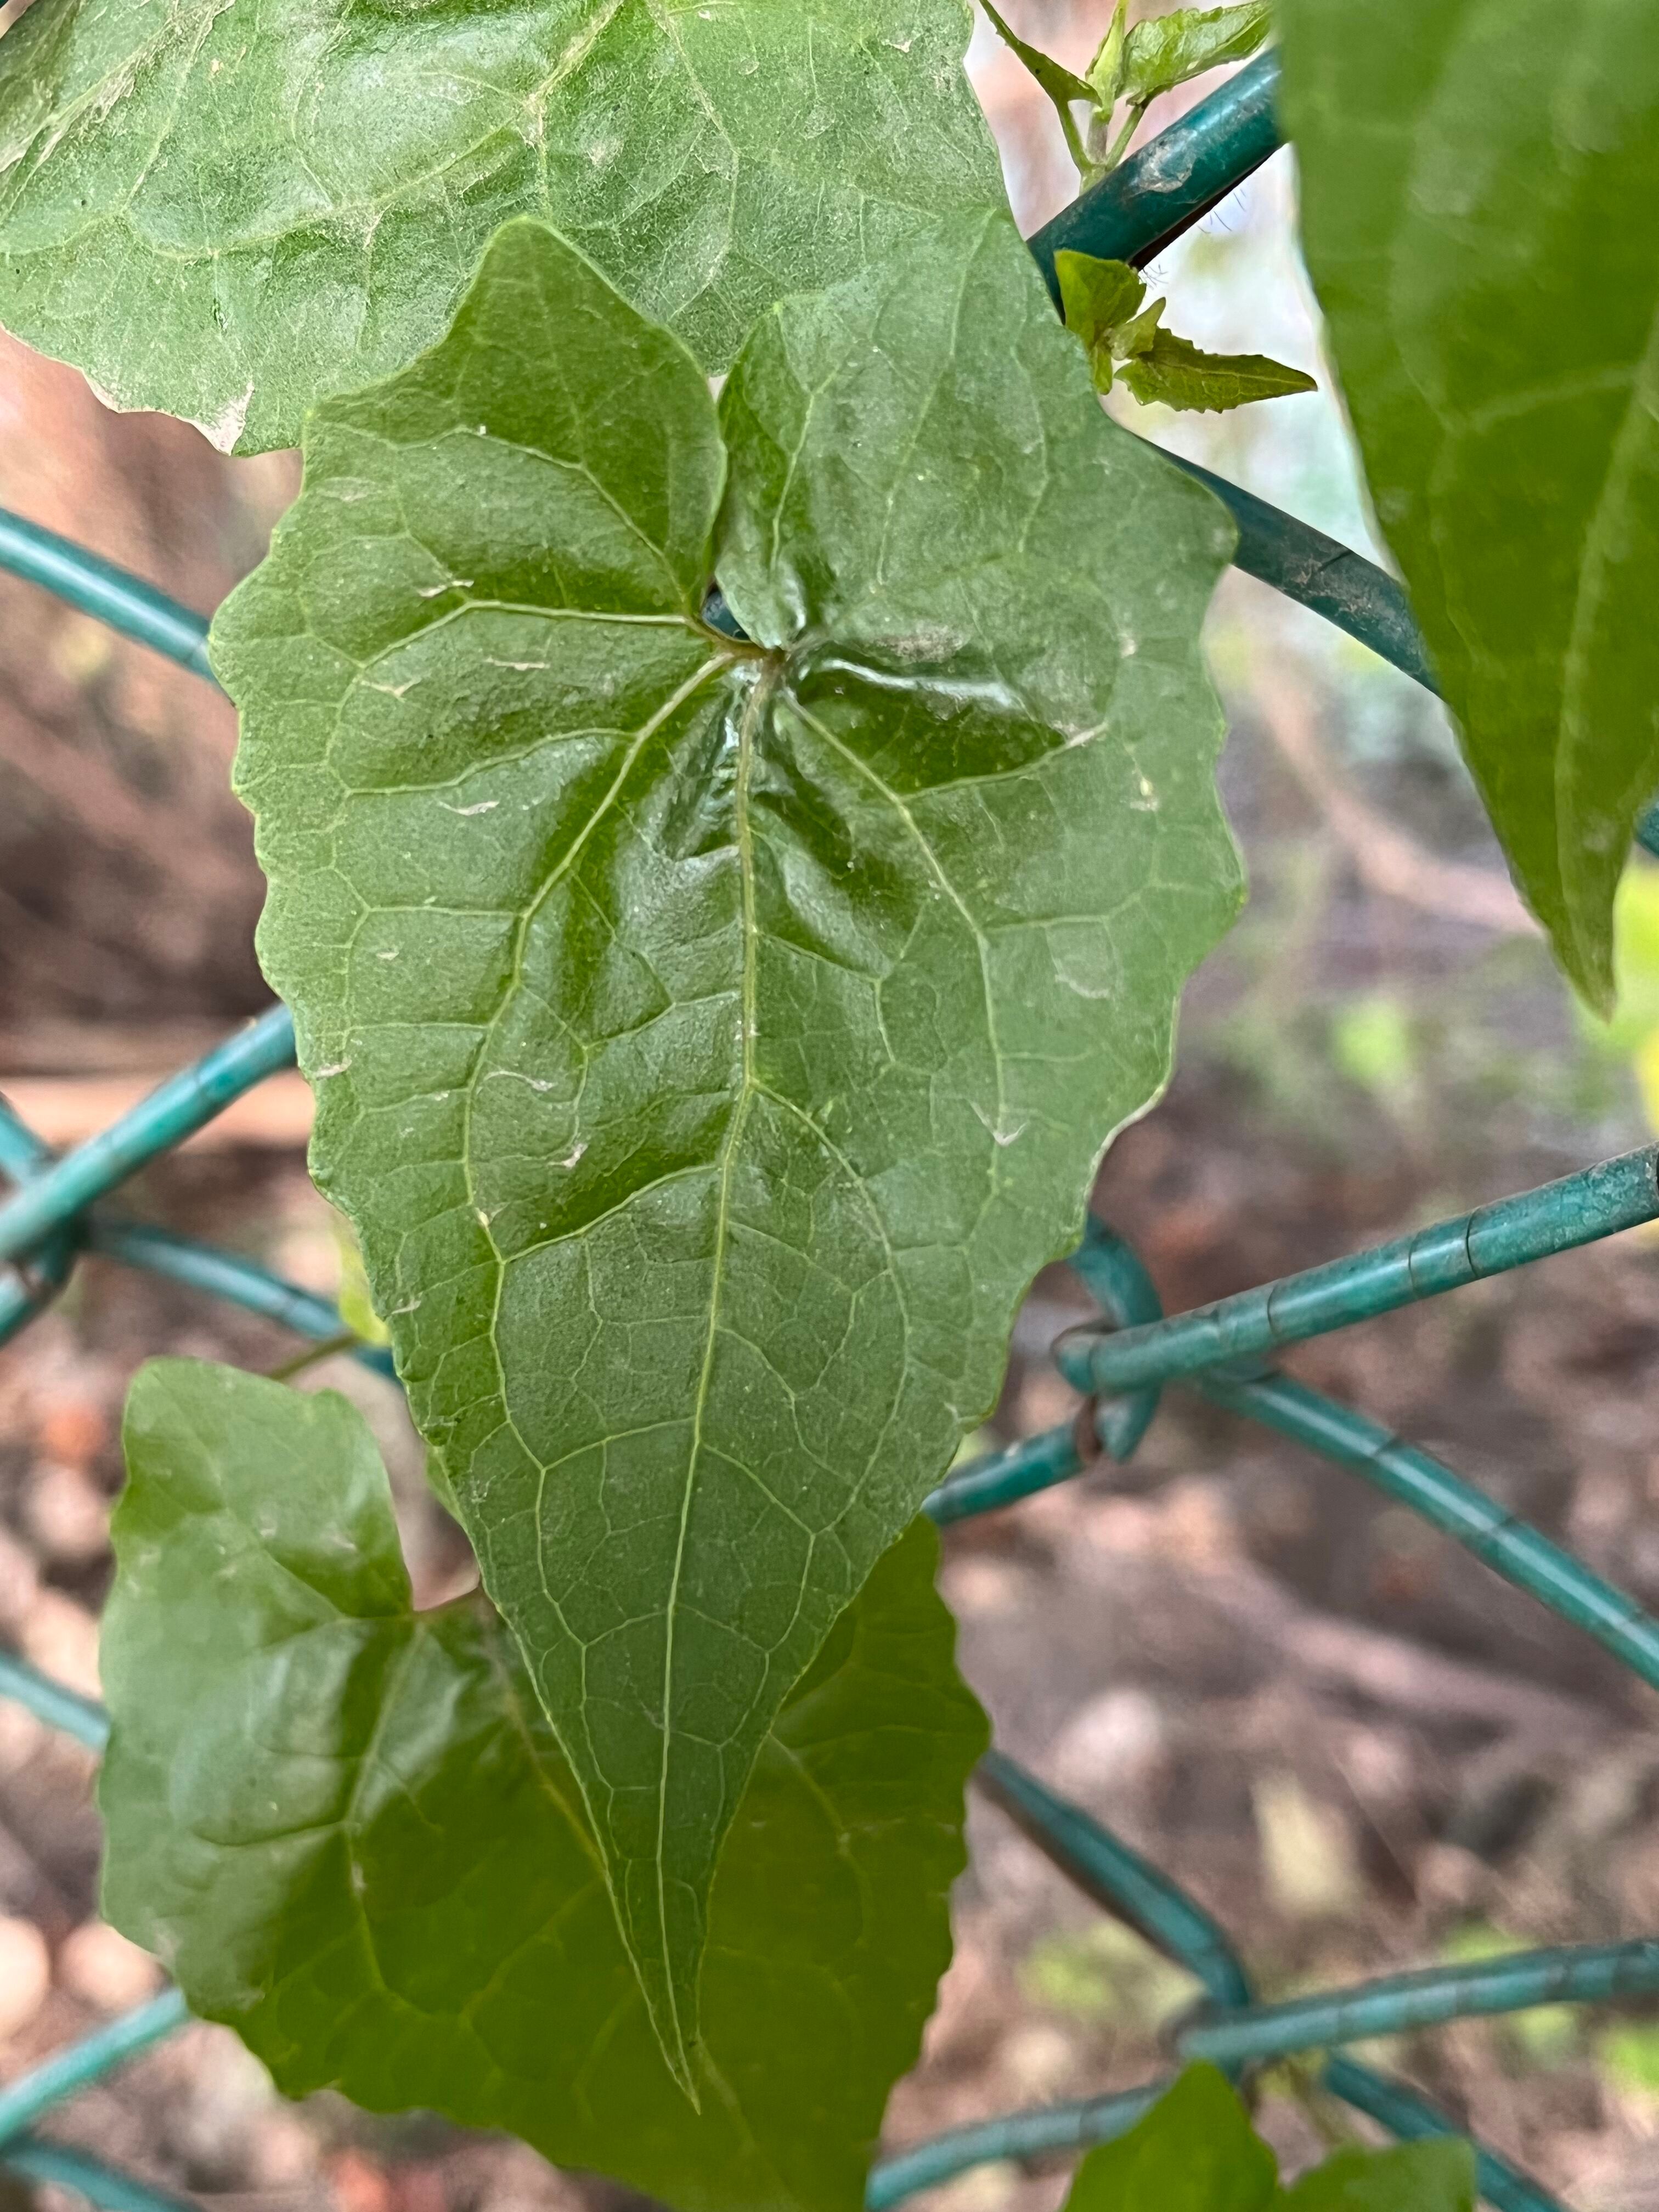
Plant species: mikania-micrantha